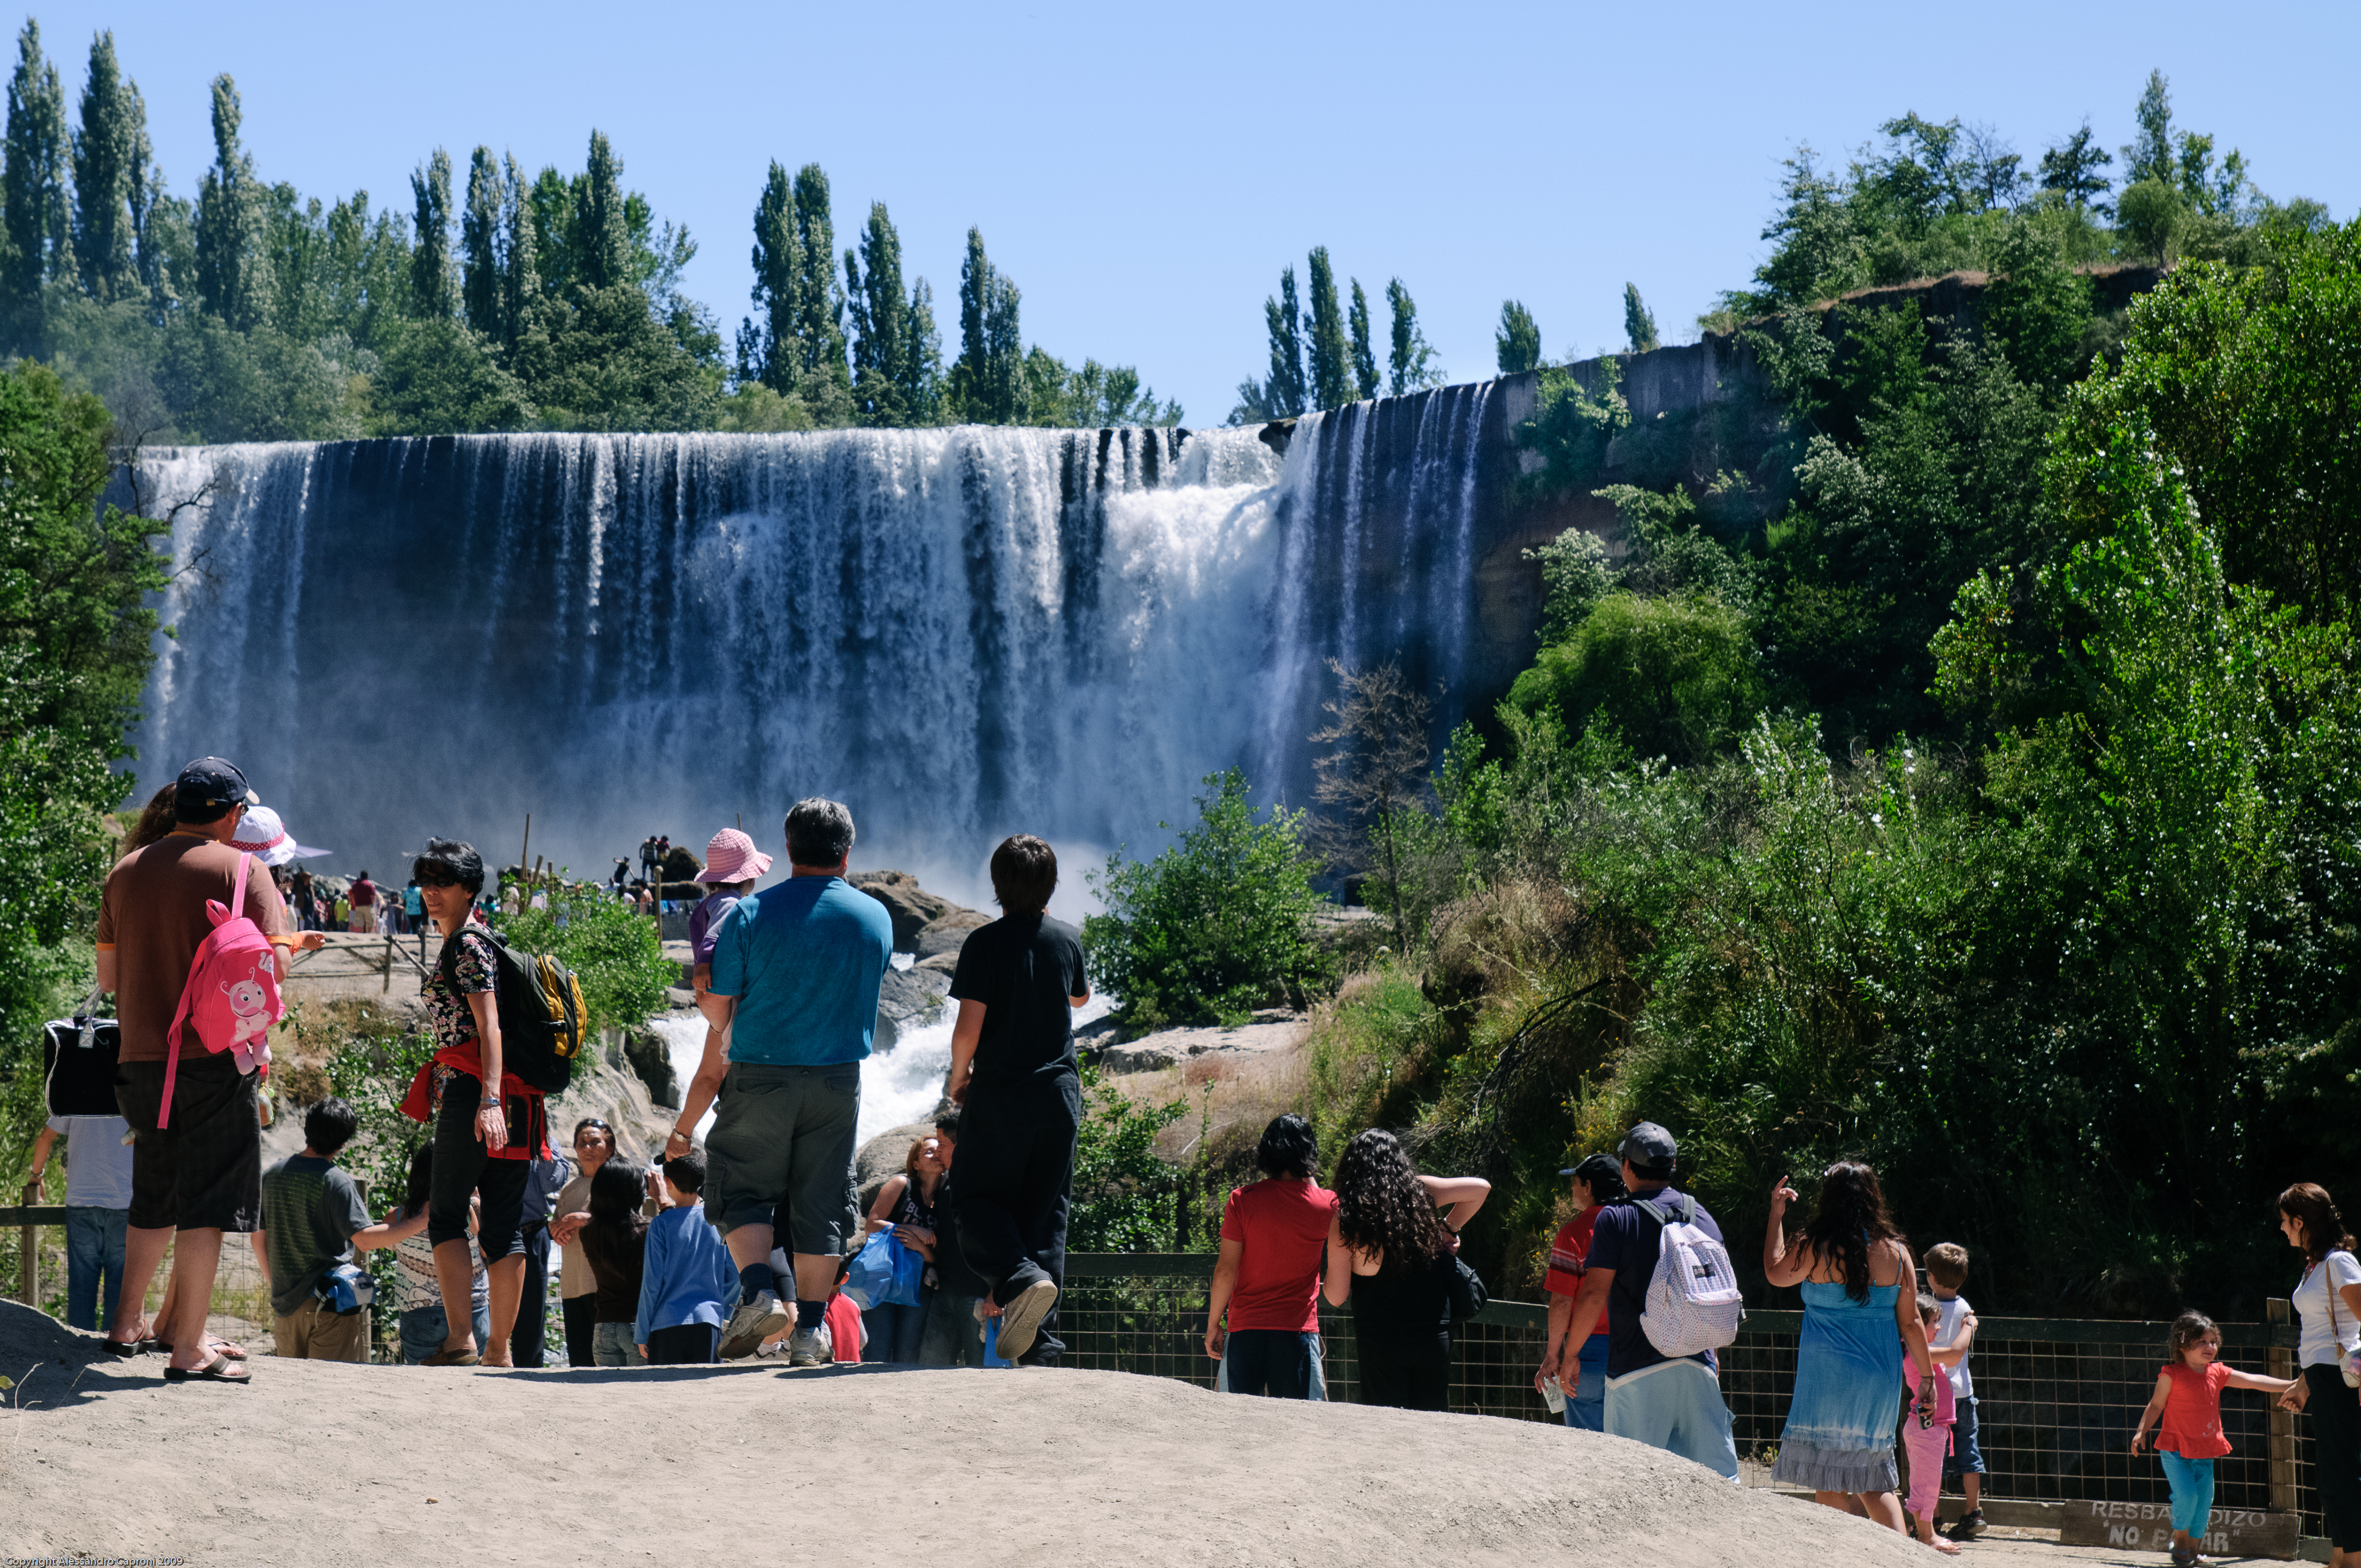
water, park, nikon, tourism, chile, water feature, d300, tours